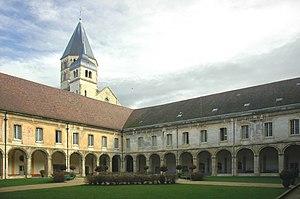
Abbaye de Cluny France